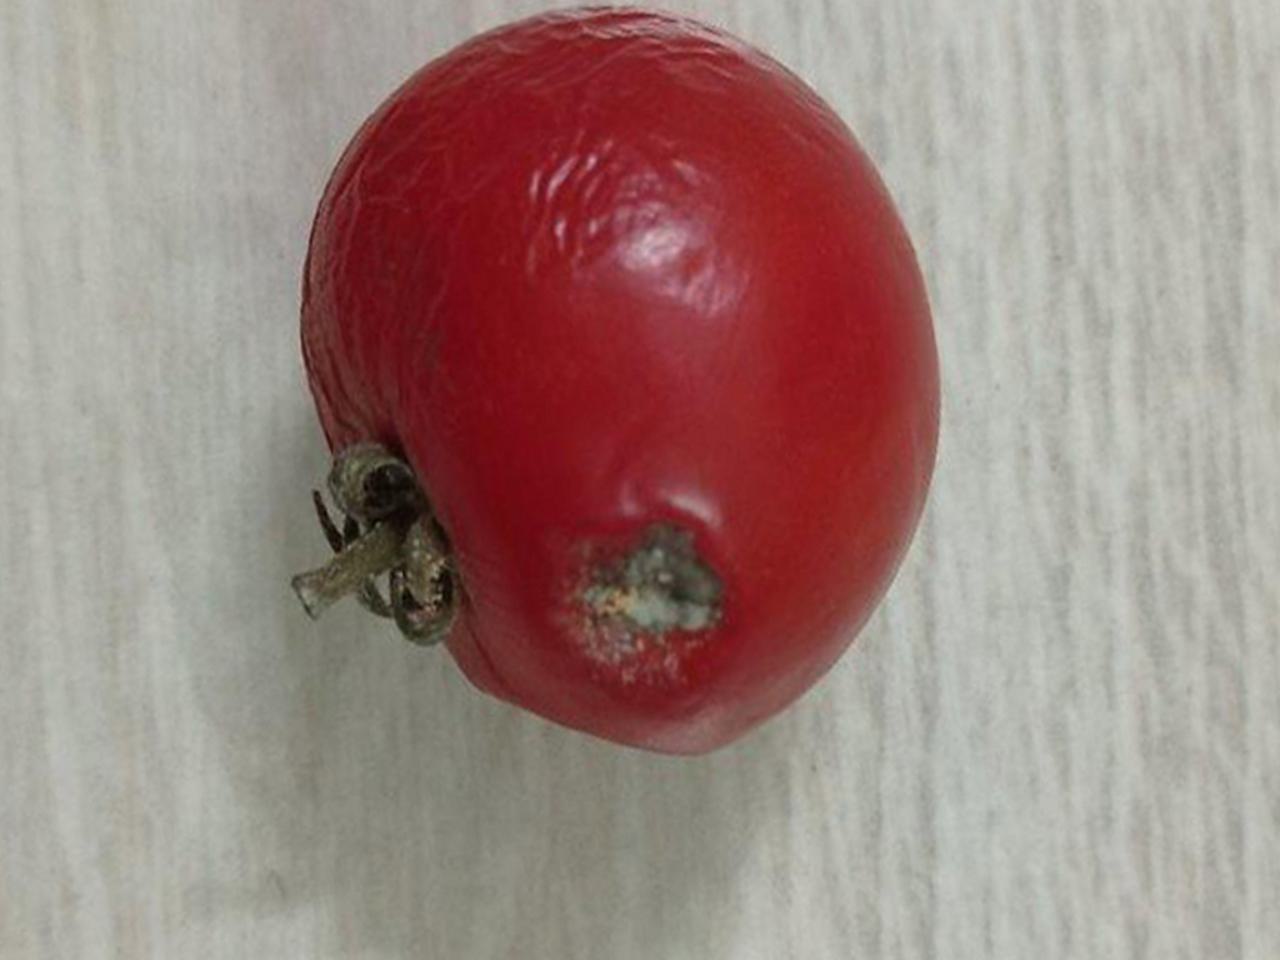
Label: Rotten